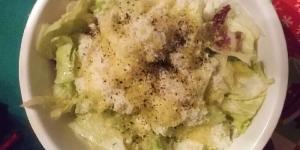
ensalada de lechuga y queso